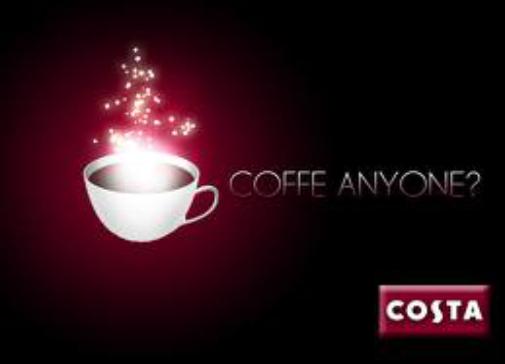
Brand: Costa Coffee
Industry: Food